Inter Milan

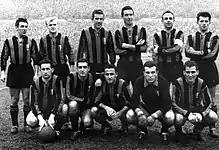
A line-up of Inter in the 1953–54 season. From left to right, standing: Benito Lorenzi, Lennart Skoglund, Fulvio Nesti, Bruno Mazza, Attilio Giovannini (captain), István Nyers; crouched: Bruno Padulazzi, Gino Armano, Maino Neri, Giorgio Ghezzi, Giovanni Giacomazzi.

After the end of World War II, the club's name changed back to its original one, Internazionale, and it come close to win Serie A title in two occasions, one in the last season of Grande Torino in 1949, against whom Inter were the last team to face them on 30 April 1949 five days before the Superga air disaster, and in 1951 for just one point, with the contribution of great players acquired by president Carlo Masseroni in these years, like Gino Armano, Amedeo Amadei, the first Dutch player in club history Faas Wilkes and the Hungarian István Nyers from Stade Français; Inter will win its sixth championship in 1953 and its seventh in 1954, for the first time in two consecutive years, coached by Alfredo Foni and led by two of the most prolific strikers in club history: István Nyers and Benito Lorenzi with the Swedish Lennart Skoglund that completed the offensive trio.